Guido Holzknecht

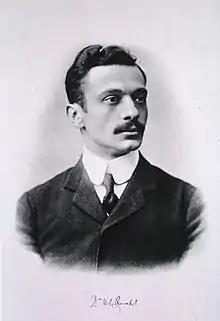

Guido Holzknecht (3 December 1872 – 30 October 1931) was an Austrian radiologist who was a native of Vienna.